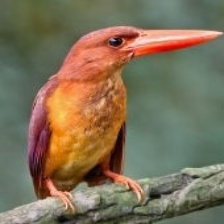
Species: RUDY KINGFISHER
Scientific name: HALCYON COROMANDA